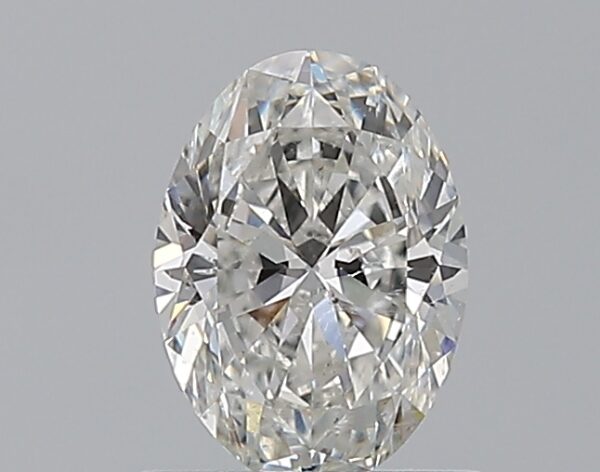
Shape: oval
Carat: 0.76
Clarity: SI1
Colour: F
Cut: EX
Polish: EX
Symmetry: EX
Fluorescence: N
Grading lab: GIA
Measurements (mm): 7.11 x 5.11 x 3.18